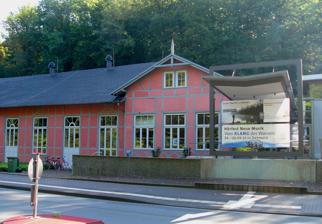
Building: Detmolder Sommertheater
Country: Germany
Year built: 1896
German theater An image of Detmolder Sommertheater Detmolder Sommertheater is a theatre in Detmold , North Rhine-Westphalia , Germany. It opened on 26 July 1896. Authority control databases International VIAF Geographic MusicBrainz place 51°55′44″N 8°52′24″E / 51.92889°N 8.87333°E / 51.92889; 8.87333 This German theatre-related article is a stub . You can help Wikipedia by expanding it . v t e This article about a North Rhine-Westphalian building or structure is a stub . You can help Wikipedia by expanding it . v t e